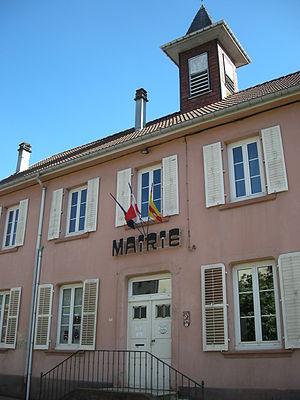
Denipaire est une commune française située dans le département des Vosges en région Grand Est.